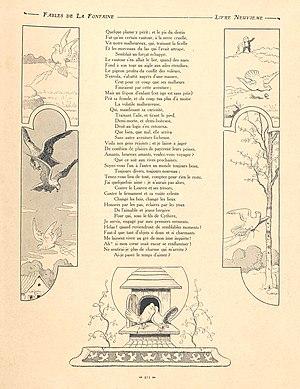
Fables de La Fontaine illustrées par Benjamin Rabier
Les Deux Pigeons est la deuxième fable du livre IX de Jean de La Fontaine situé dans le second recueil des Fables de La Fontaine, édité pour la première fois en 1678.